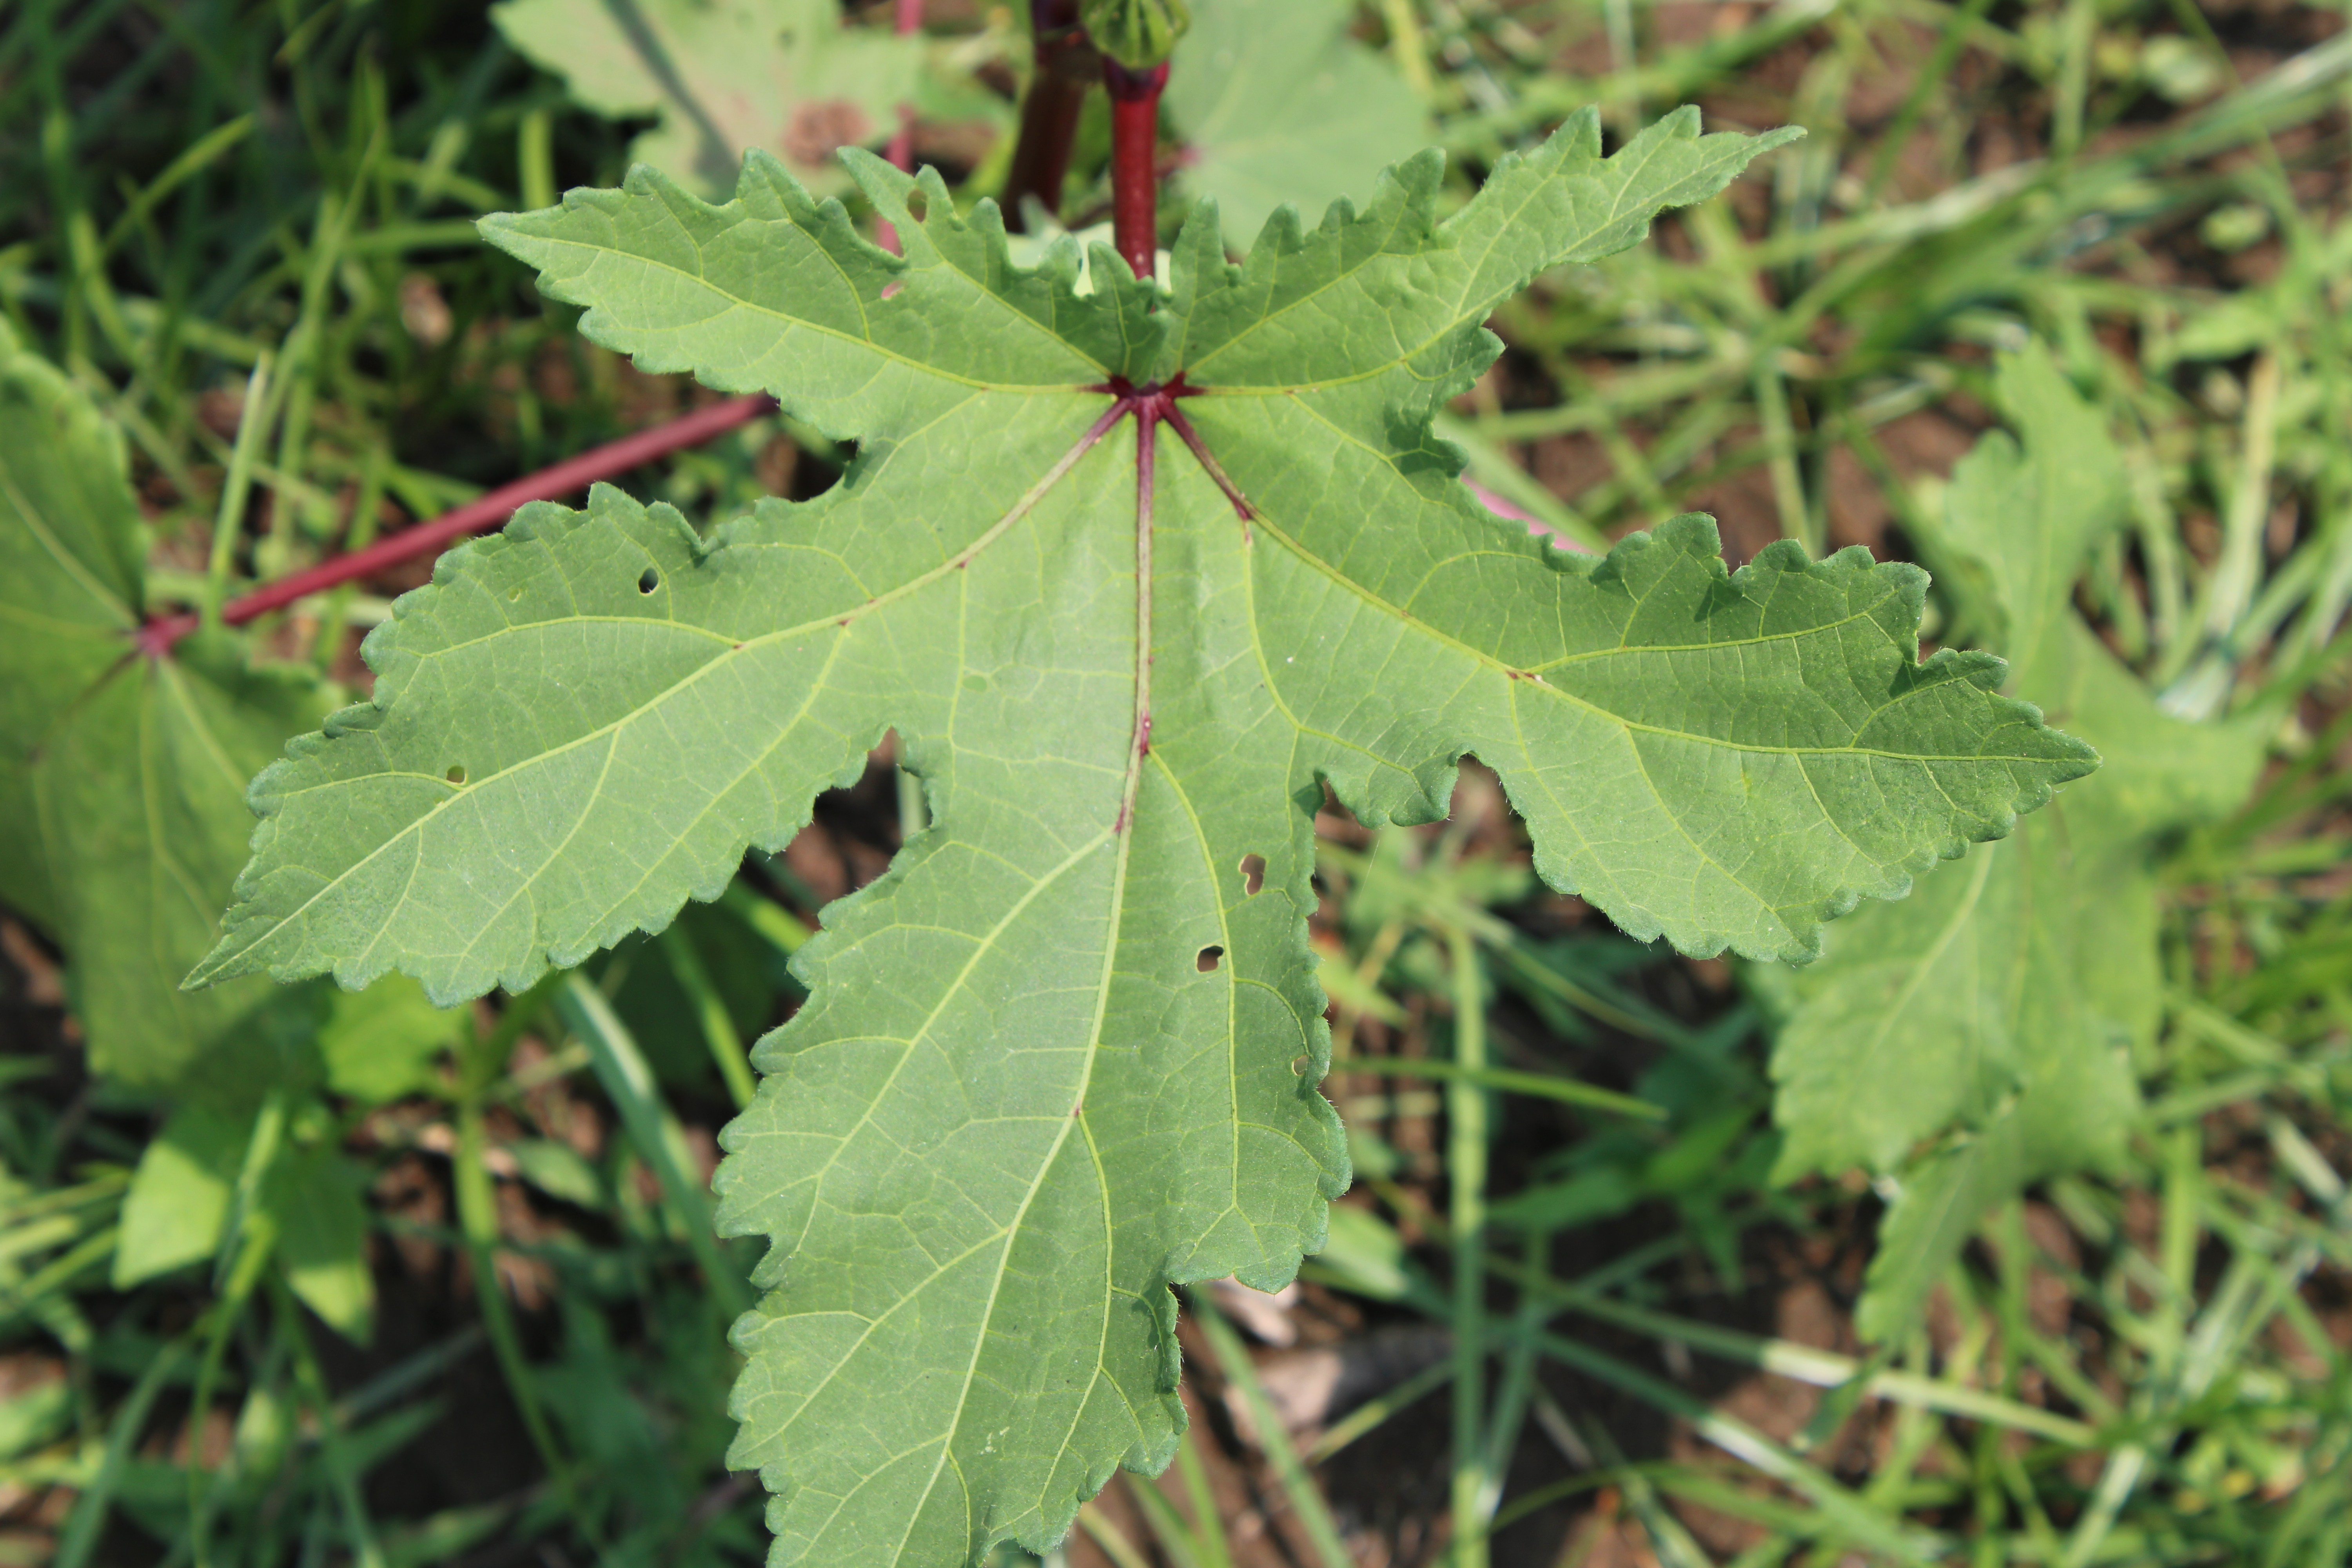
Label: Alternaria Leaf Spot